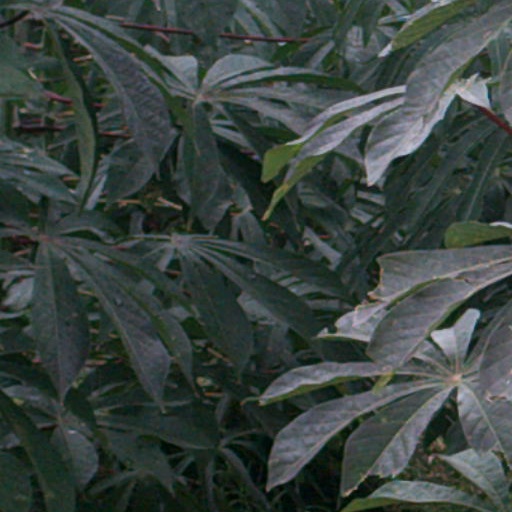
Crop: cassava